Brian Wilson is a genius

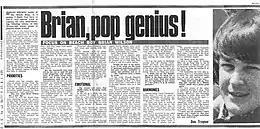
A magazine article proclaiming Brian Wilson of the Beach Boys to be a genius

"Brian Wilson is a genius" is a line that became part of a media campaign spearheaded in 1966 by the Beatles' former press officer Derek Taylor, who was then employed as the Beach Boys' publicist. Although there are earlier documented expressions of the statement, Taylor frequently called Brian Wilson a "genius" as part of an effort to rebrand the Beach Boys and legitimize Wilson as a serious artist on a par with the Beatles and Bob Dylan.